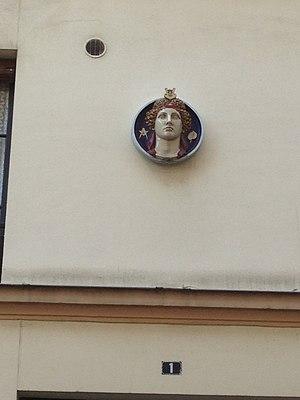
Médaillons sur la façade du 1, rue Rubens, Paris 13e
La rue Rubens est une voie du 13ᵉ arrondissement de Paris.